Marquart MA-5 Charger

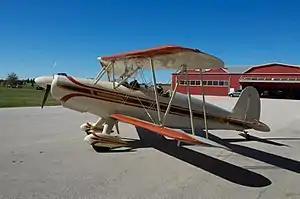
Remo Galeazzi's Grand Champion Marquart Charger

The Marquart MA-5 Charger is a homebuilt two place biplane.